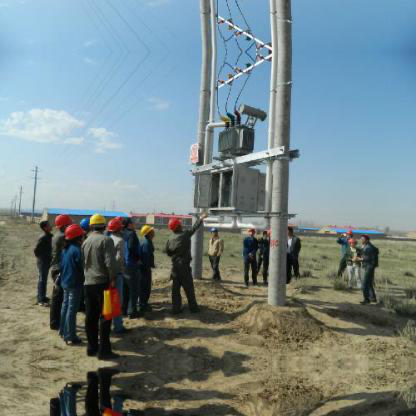
Objects in the image:
label: helmet
label: helmet
label: helmet
label: helmet
label: helmet
label: helmet
label: helmet
label: head
label: helmet
label: head